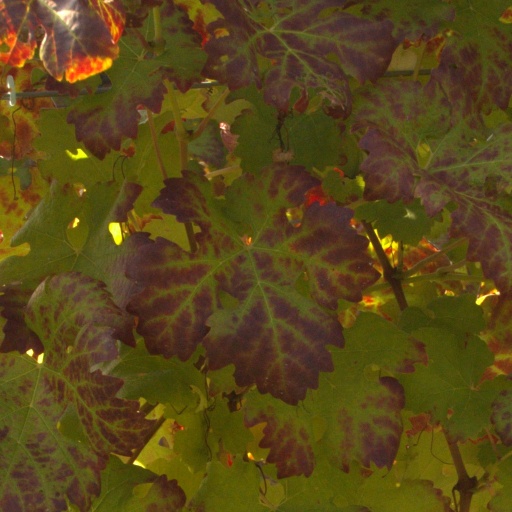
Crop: grape